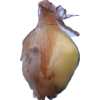
Label: onion